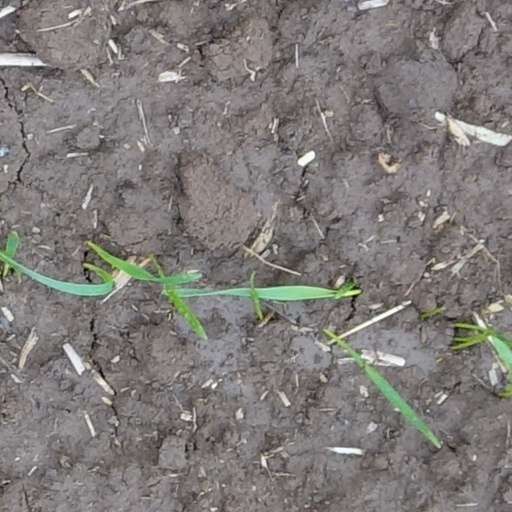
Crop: wheat